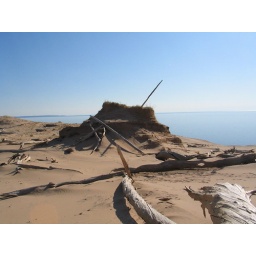
tree graveyard by the lake